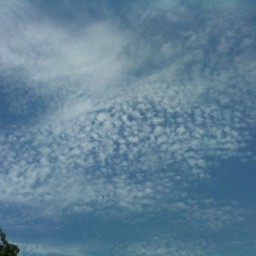
Cloud type: Cirrocumulus (Cc)